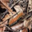
Label: caterpillar